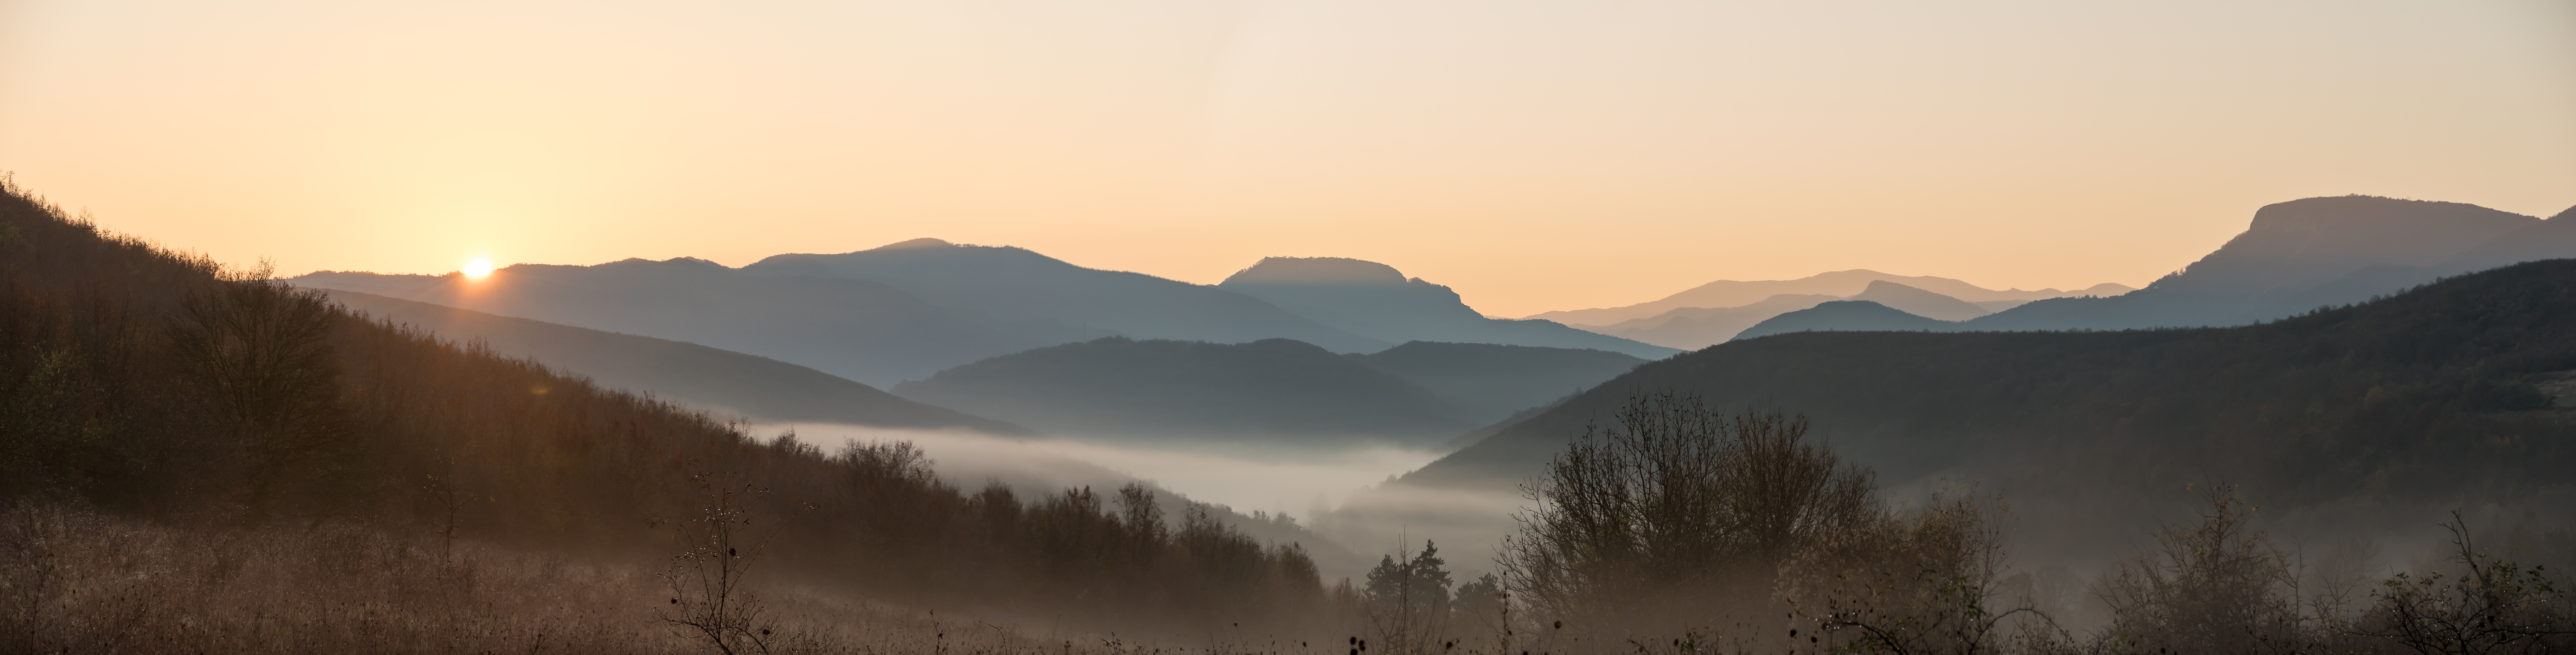
morning, fog, sunrise, misty, sky, nature, atmospheric phenomenon, mist, hill, natural landscape, haze, mountain, atmosphere, highland, mountain range, wilderness, cloud, ecoregion, fell, landscape, sunlight, dawn, evening, tree, horizon, rural area, ridge, hill station, photography, valley, stock photography, alps, plain, grassland, winter, sunset